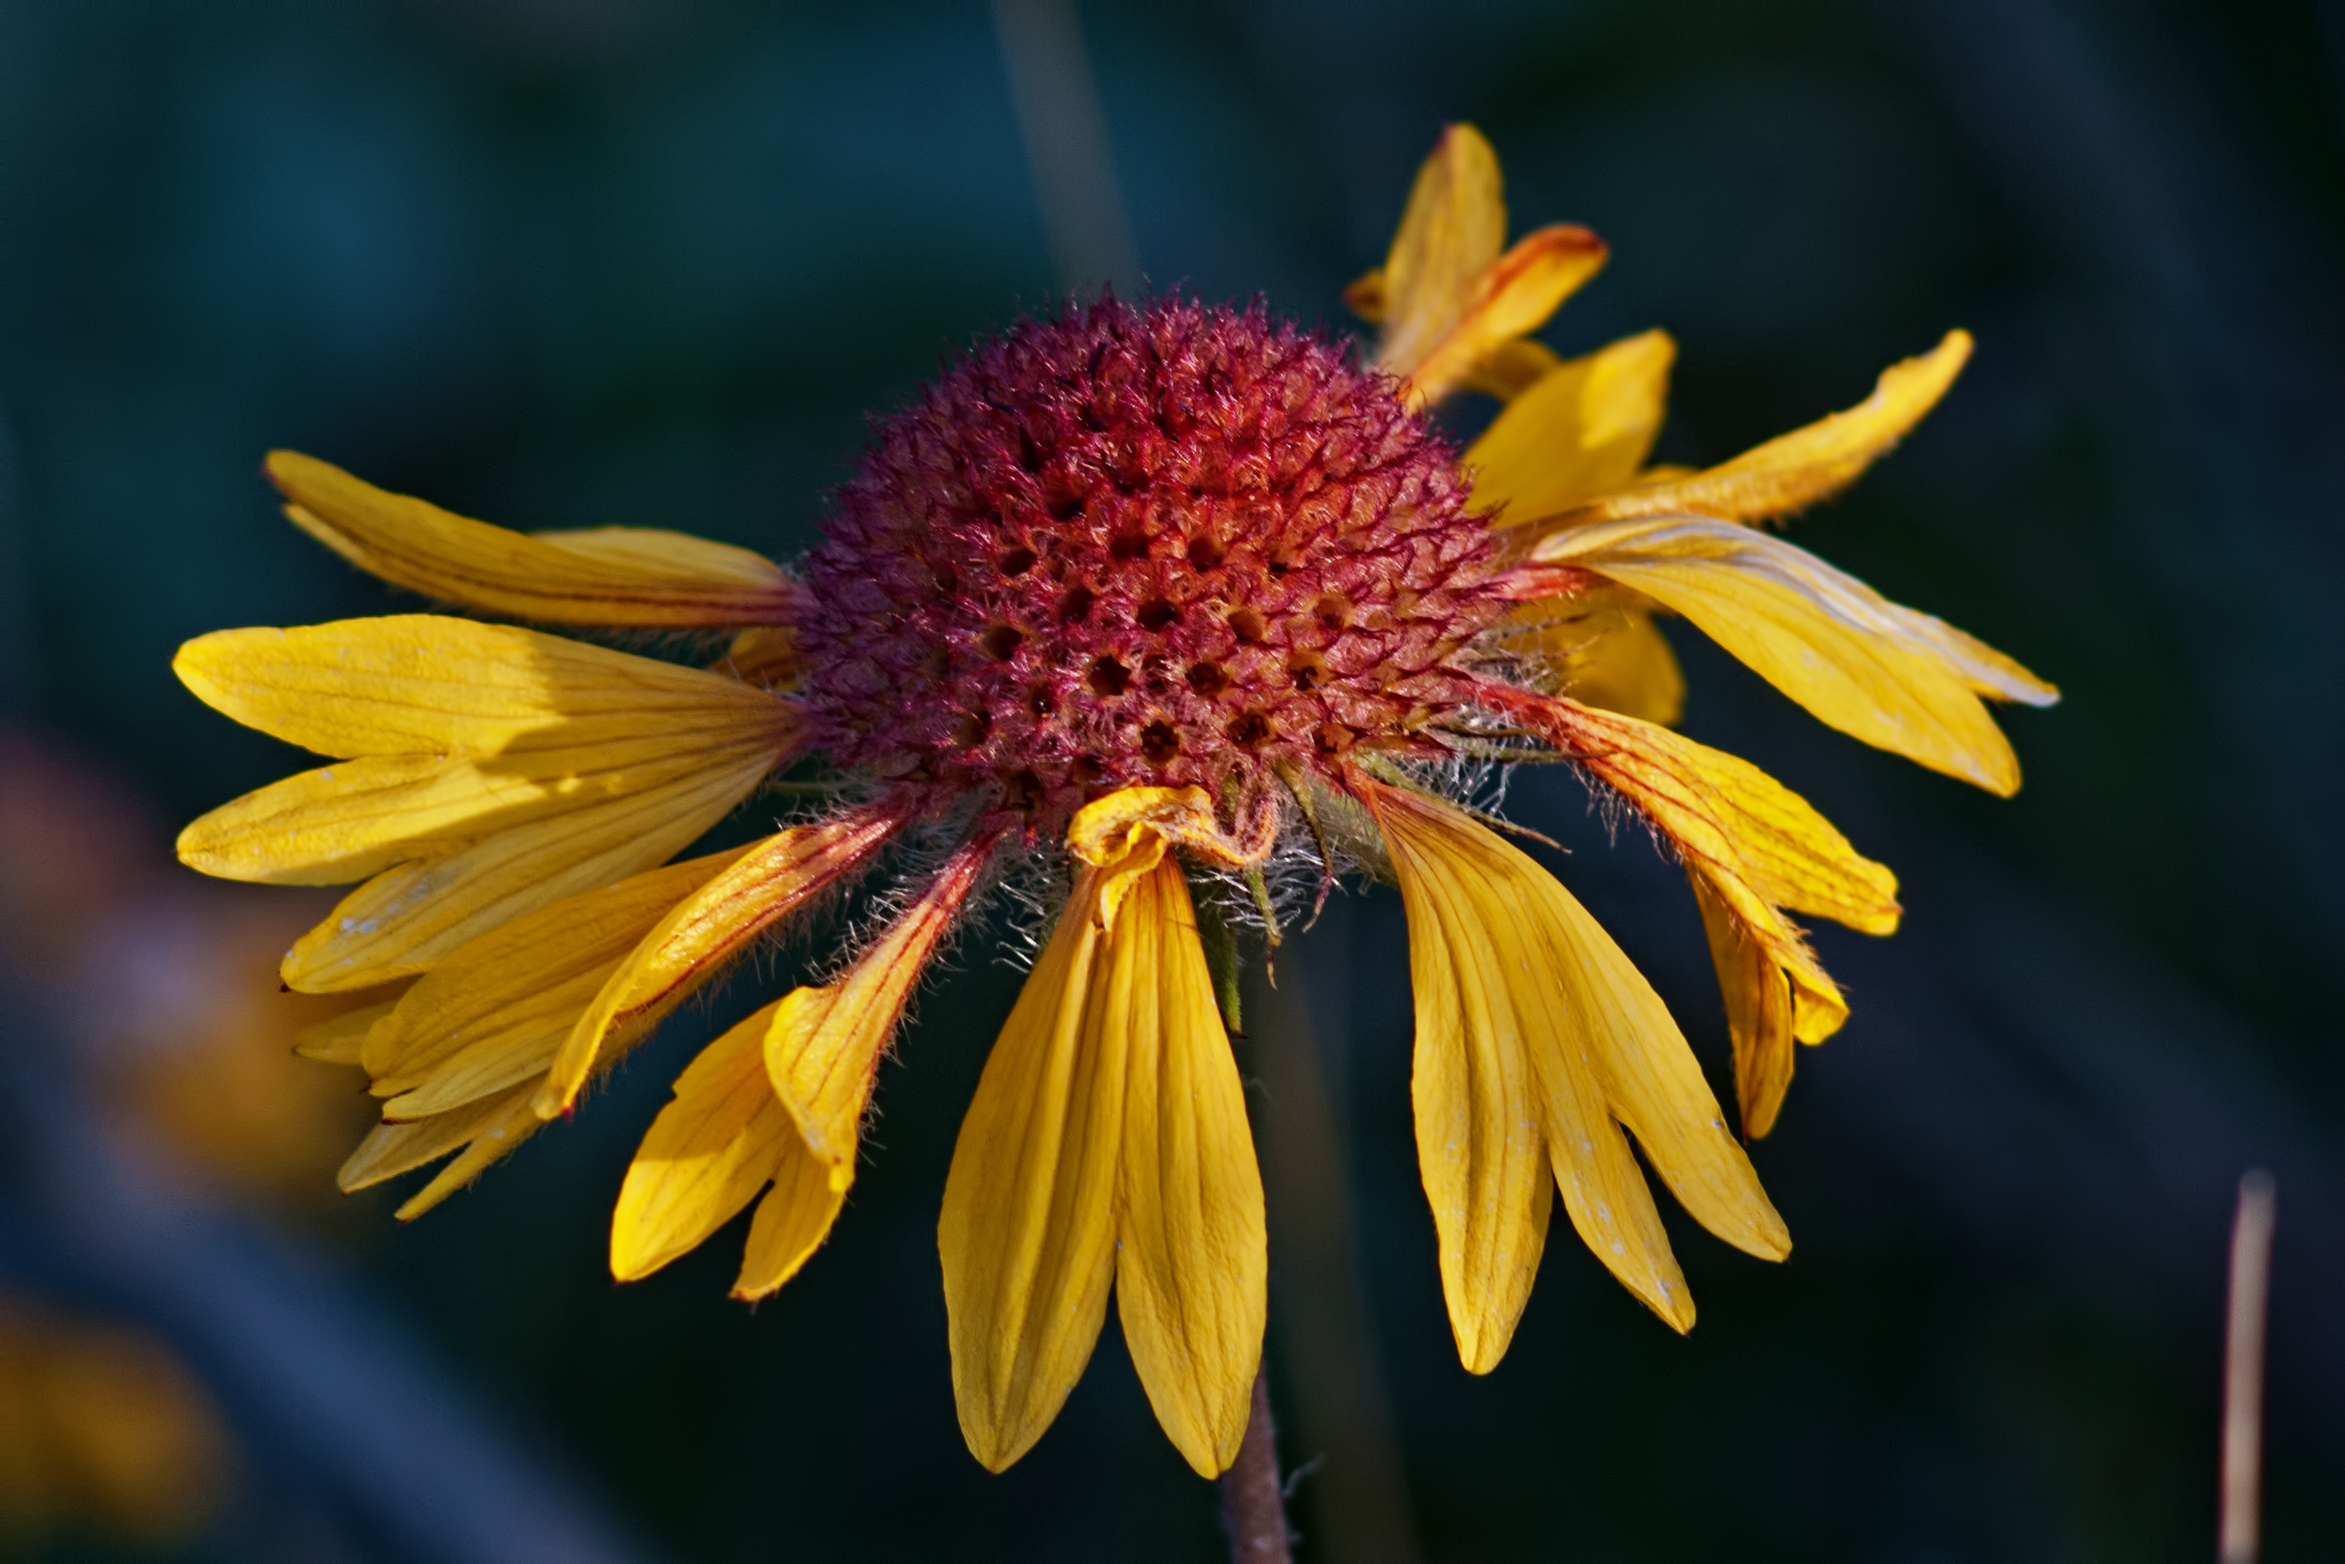
nature, bokeh, plant, sun, sunset, photography, leaf, flower, purple, petal, photo, wild, pollen, high, red, lens, autumn, park, contrast, botany, blue, yellow, blanket, flora, wildflower, flowers, close up, leaves, sad, focus, withered, hairy, 135mm, manual, short, imperfection, nectar, 35, m42, jupiter, telephoto, jupiter37a, 37a, macro photography, gaillardia, blanketflower, imperfect, aristata, gaillardiaaristata, flowering plant, daisy family, plant stem, land plant